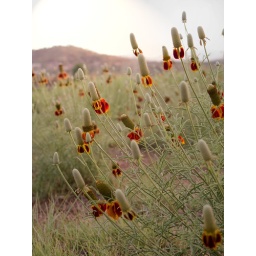
flowers in field